Nicola Materazzi

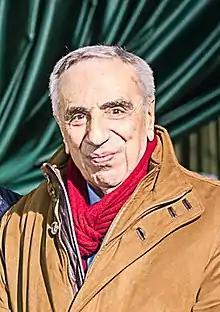
Materazzi in 2018

Nicola Materazzi (28 January 1939 – 24 August 2022) was an Italian mechanical engineer who developed several sports and racing cars, including the Ferrari 288 GTO, Ferrari F40, Bugatti EB110, and B Engineering Edonis. He was one of Italy's leading turbocharging specialists from the mid-1970s, a respected sports car and motorcycle engineer, and is sometimes referred to as "Mr. F40" or the "father of the F40."